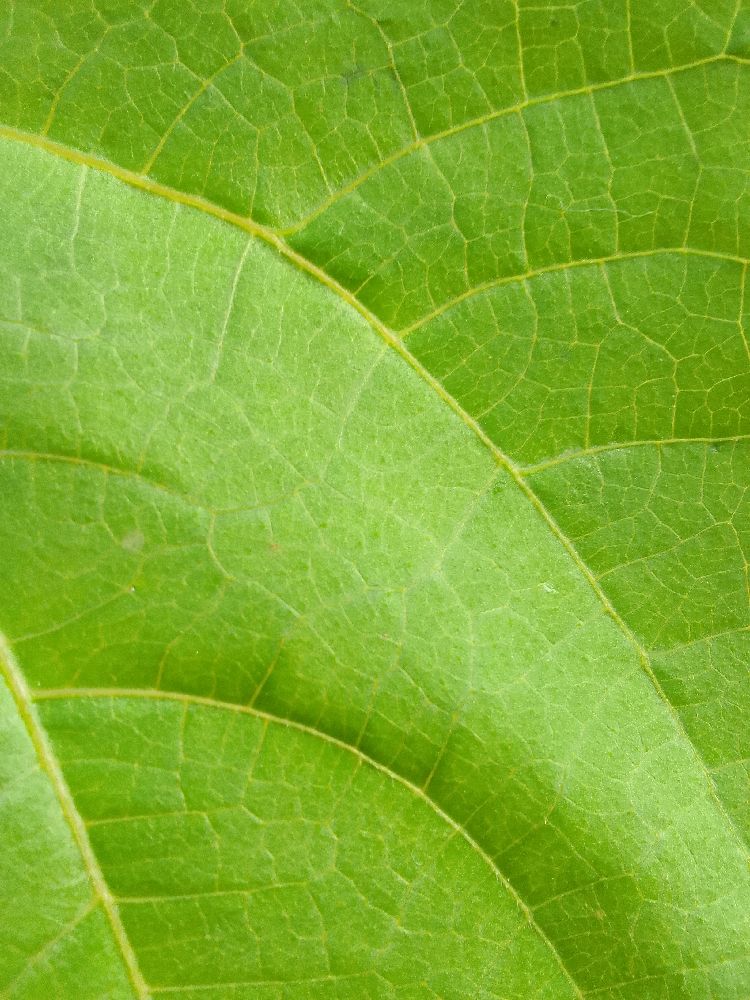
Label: healthy